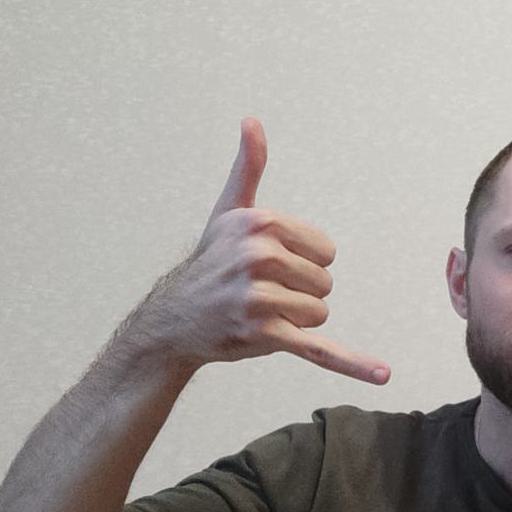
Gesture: call